Passamezzo antico

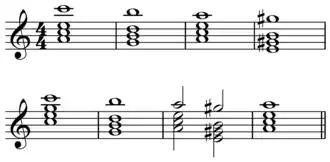
Passamezzo antico

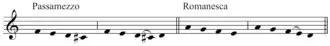
Passamezzo and Romanesca melodic formula .

The passamezzo antico is a ground bass or chord progression that was popular during the Italian Renaissance and known throughout Europe in the 16th century. The progression is a variant of the double tonic: its major mode variant is known as the passamezzo moderno.